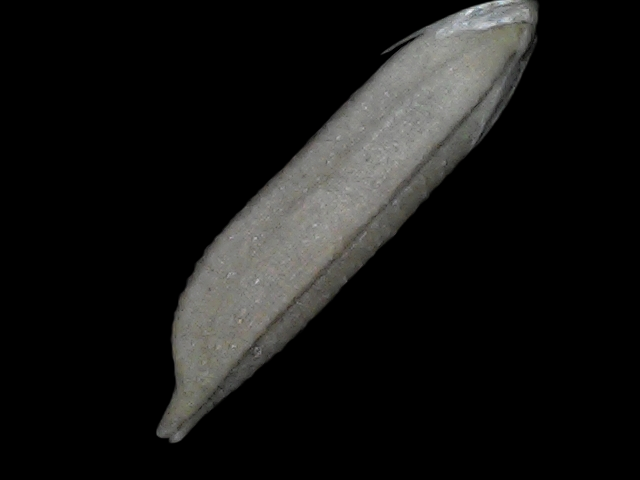
Rice variety: Bd57